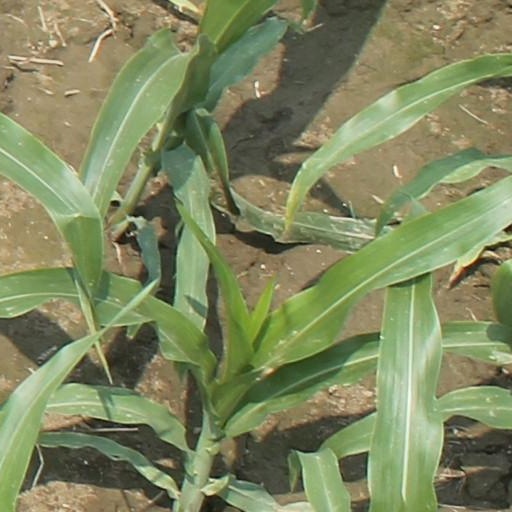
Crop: maize; corn